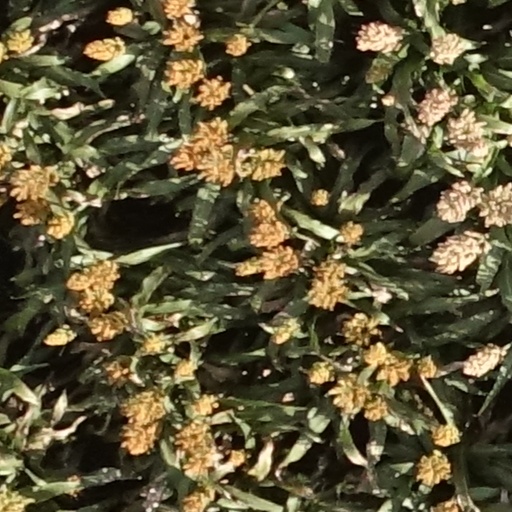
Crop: sorghum